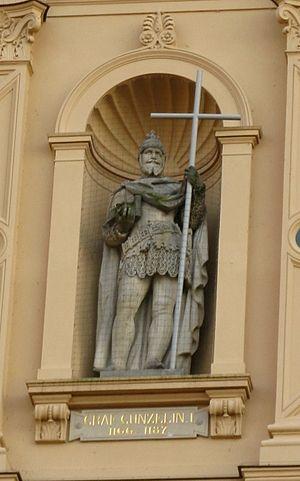
Gosselin de Hagen ou Gosselin Iᵉʳ fut le premier comte de Schwerin après la conquête du pays des Abodrites par Henri le Lion.